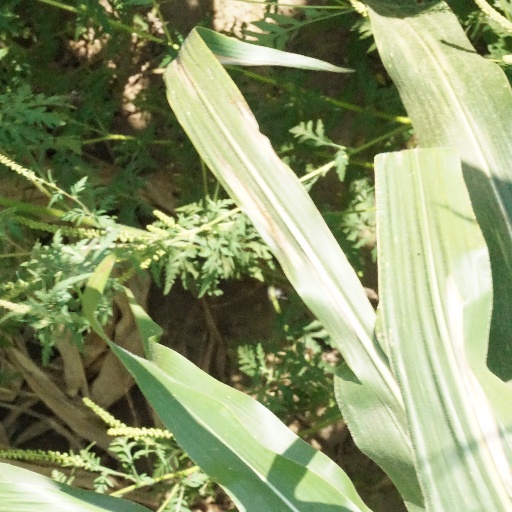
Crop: maize; corn